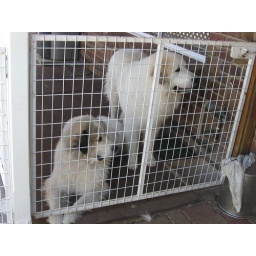
Fynn is sitting and her litter brother Fletcher is standing beside her.